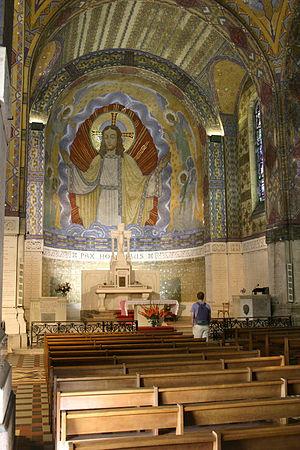
L'intérieur de la basilique de Notre Dame de Lorette